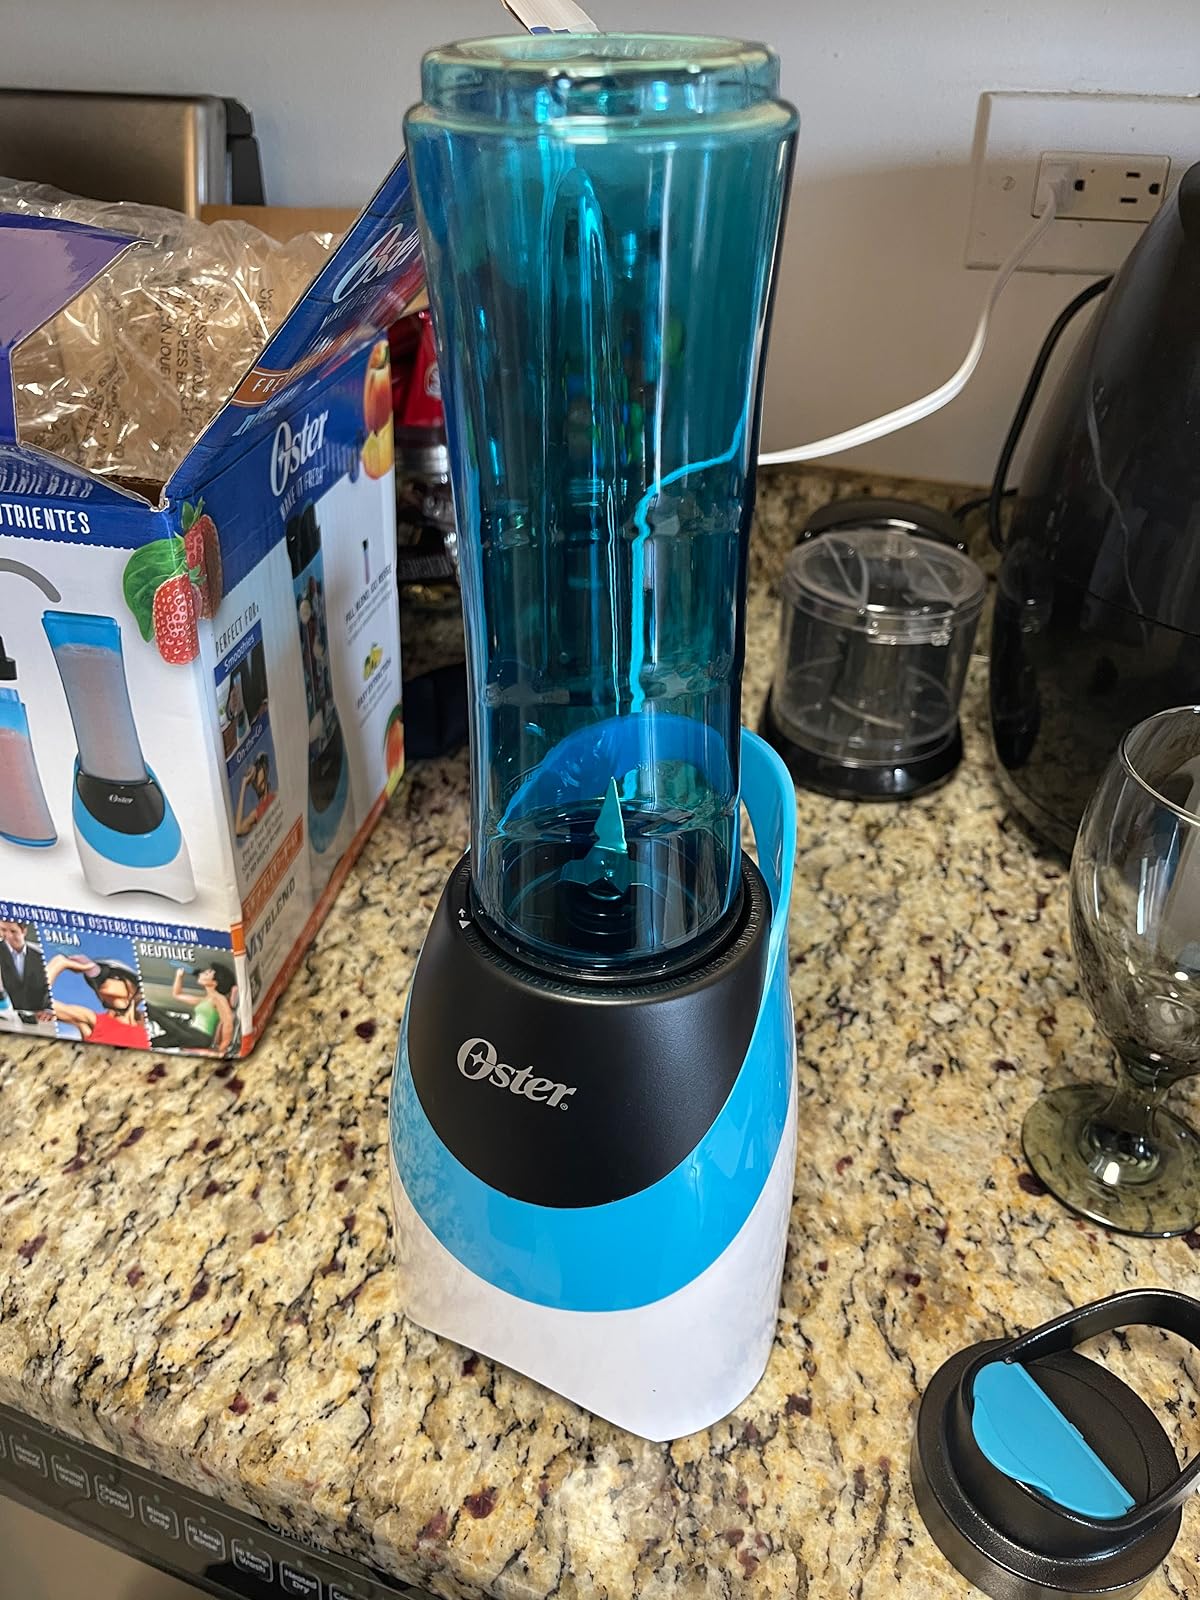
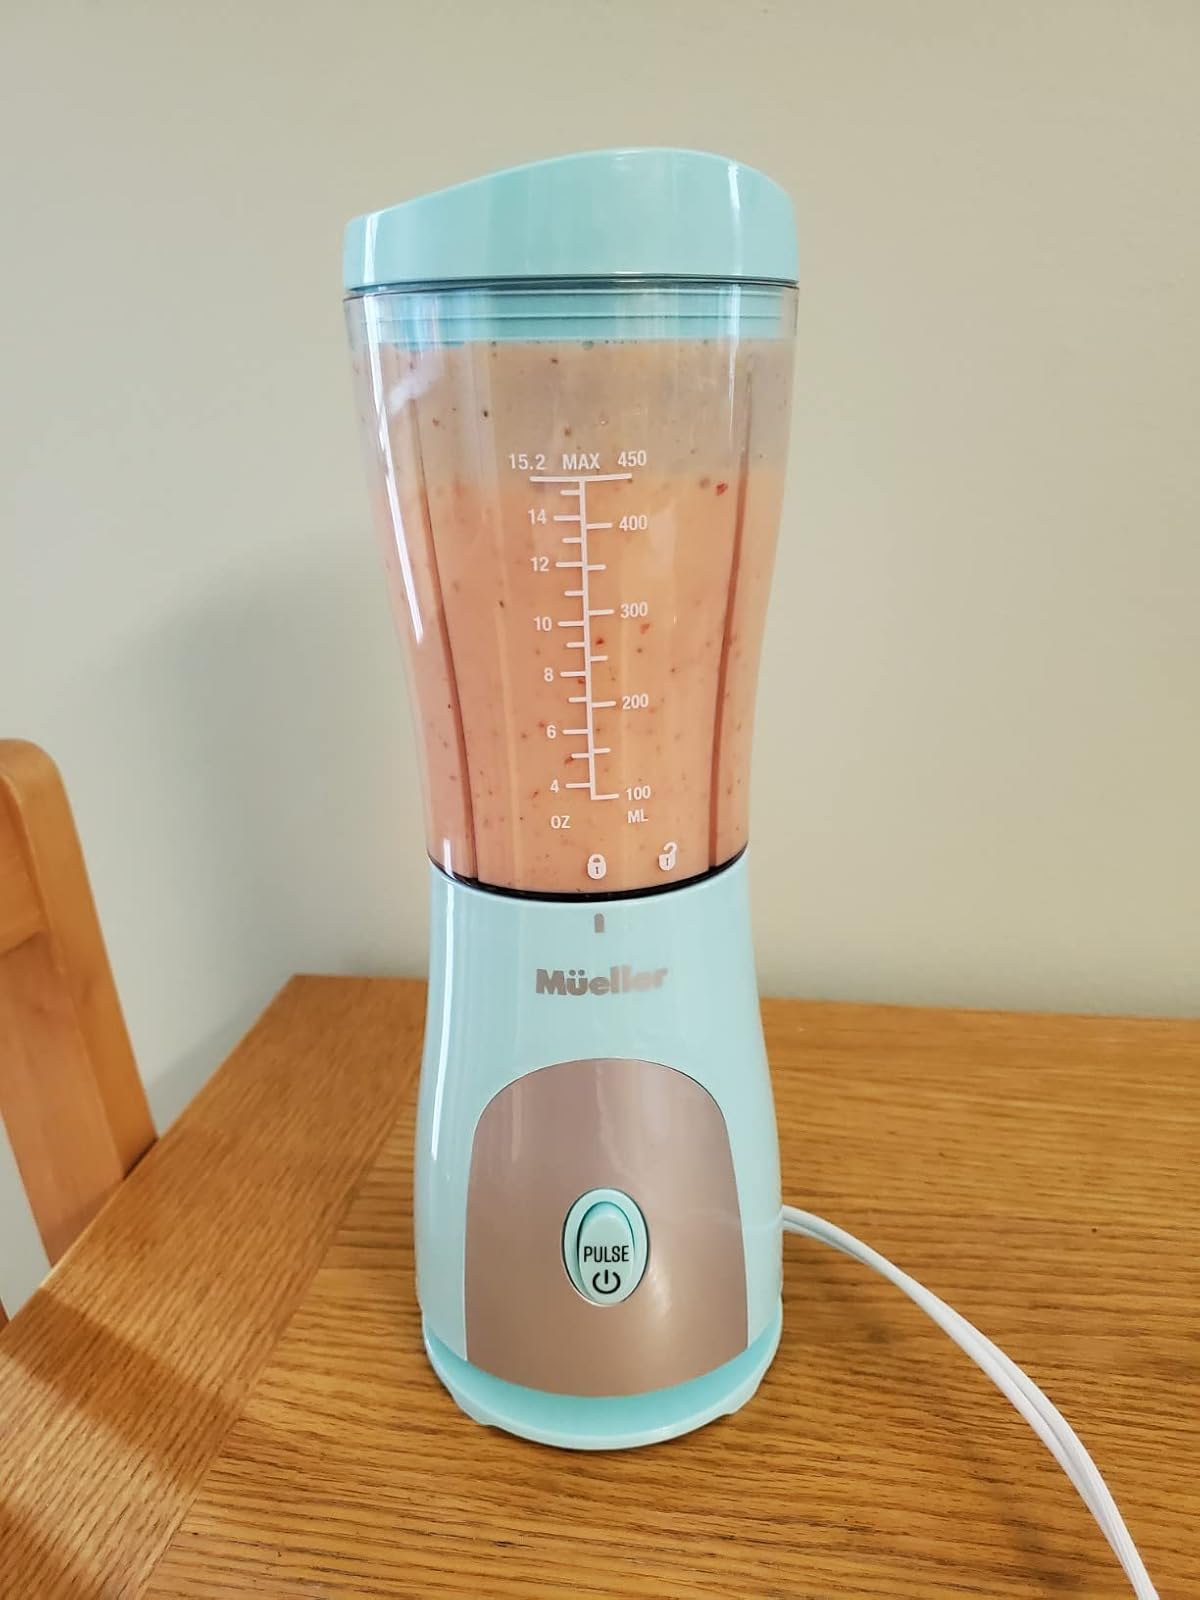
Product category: items_blender
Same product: no